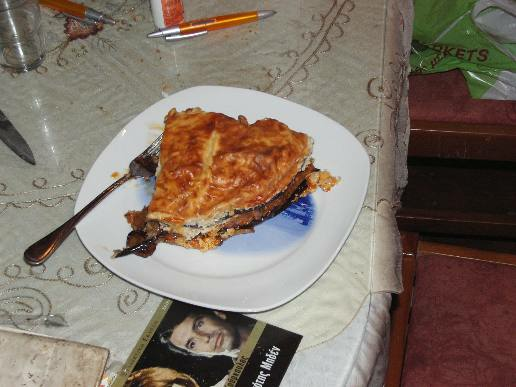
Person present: No